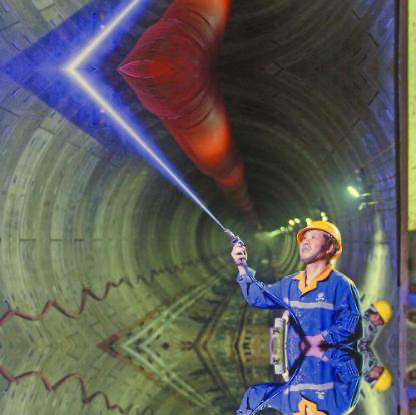
Objects in the image:
label: helmet
label: helmet
label: helmet